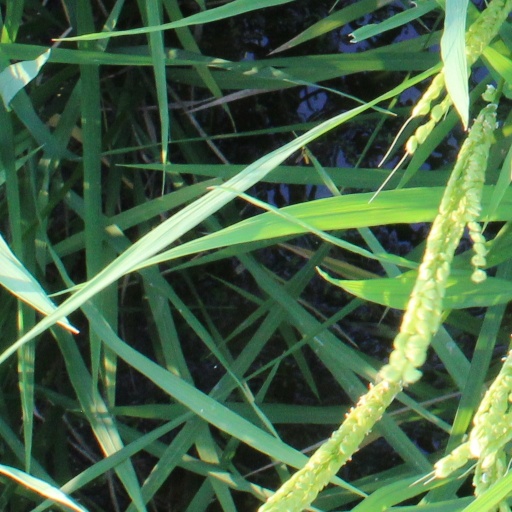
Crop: rice